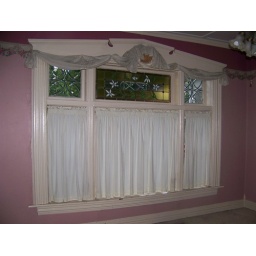
Front window in parlor--beveled and leaded glass with a beautiful flower design in it!